René Wagner

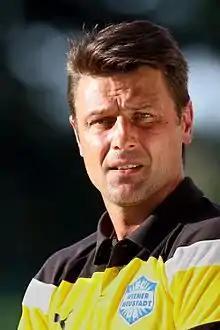
Wagner in 2016

René Wagner (born 31 October 1972) is a Czech football manager and former player.